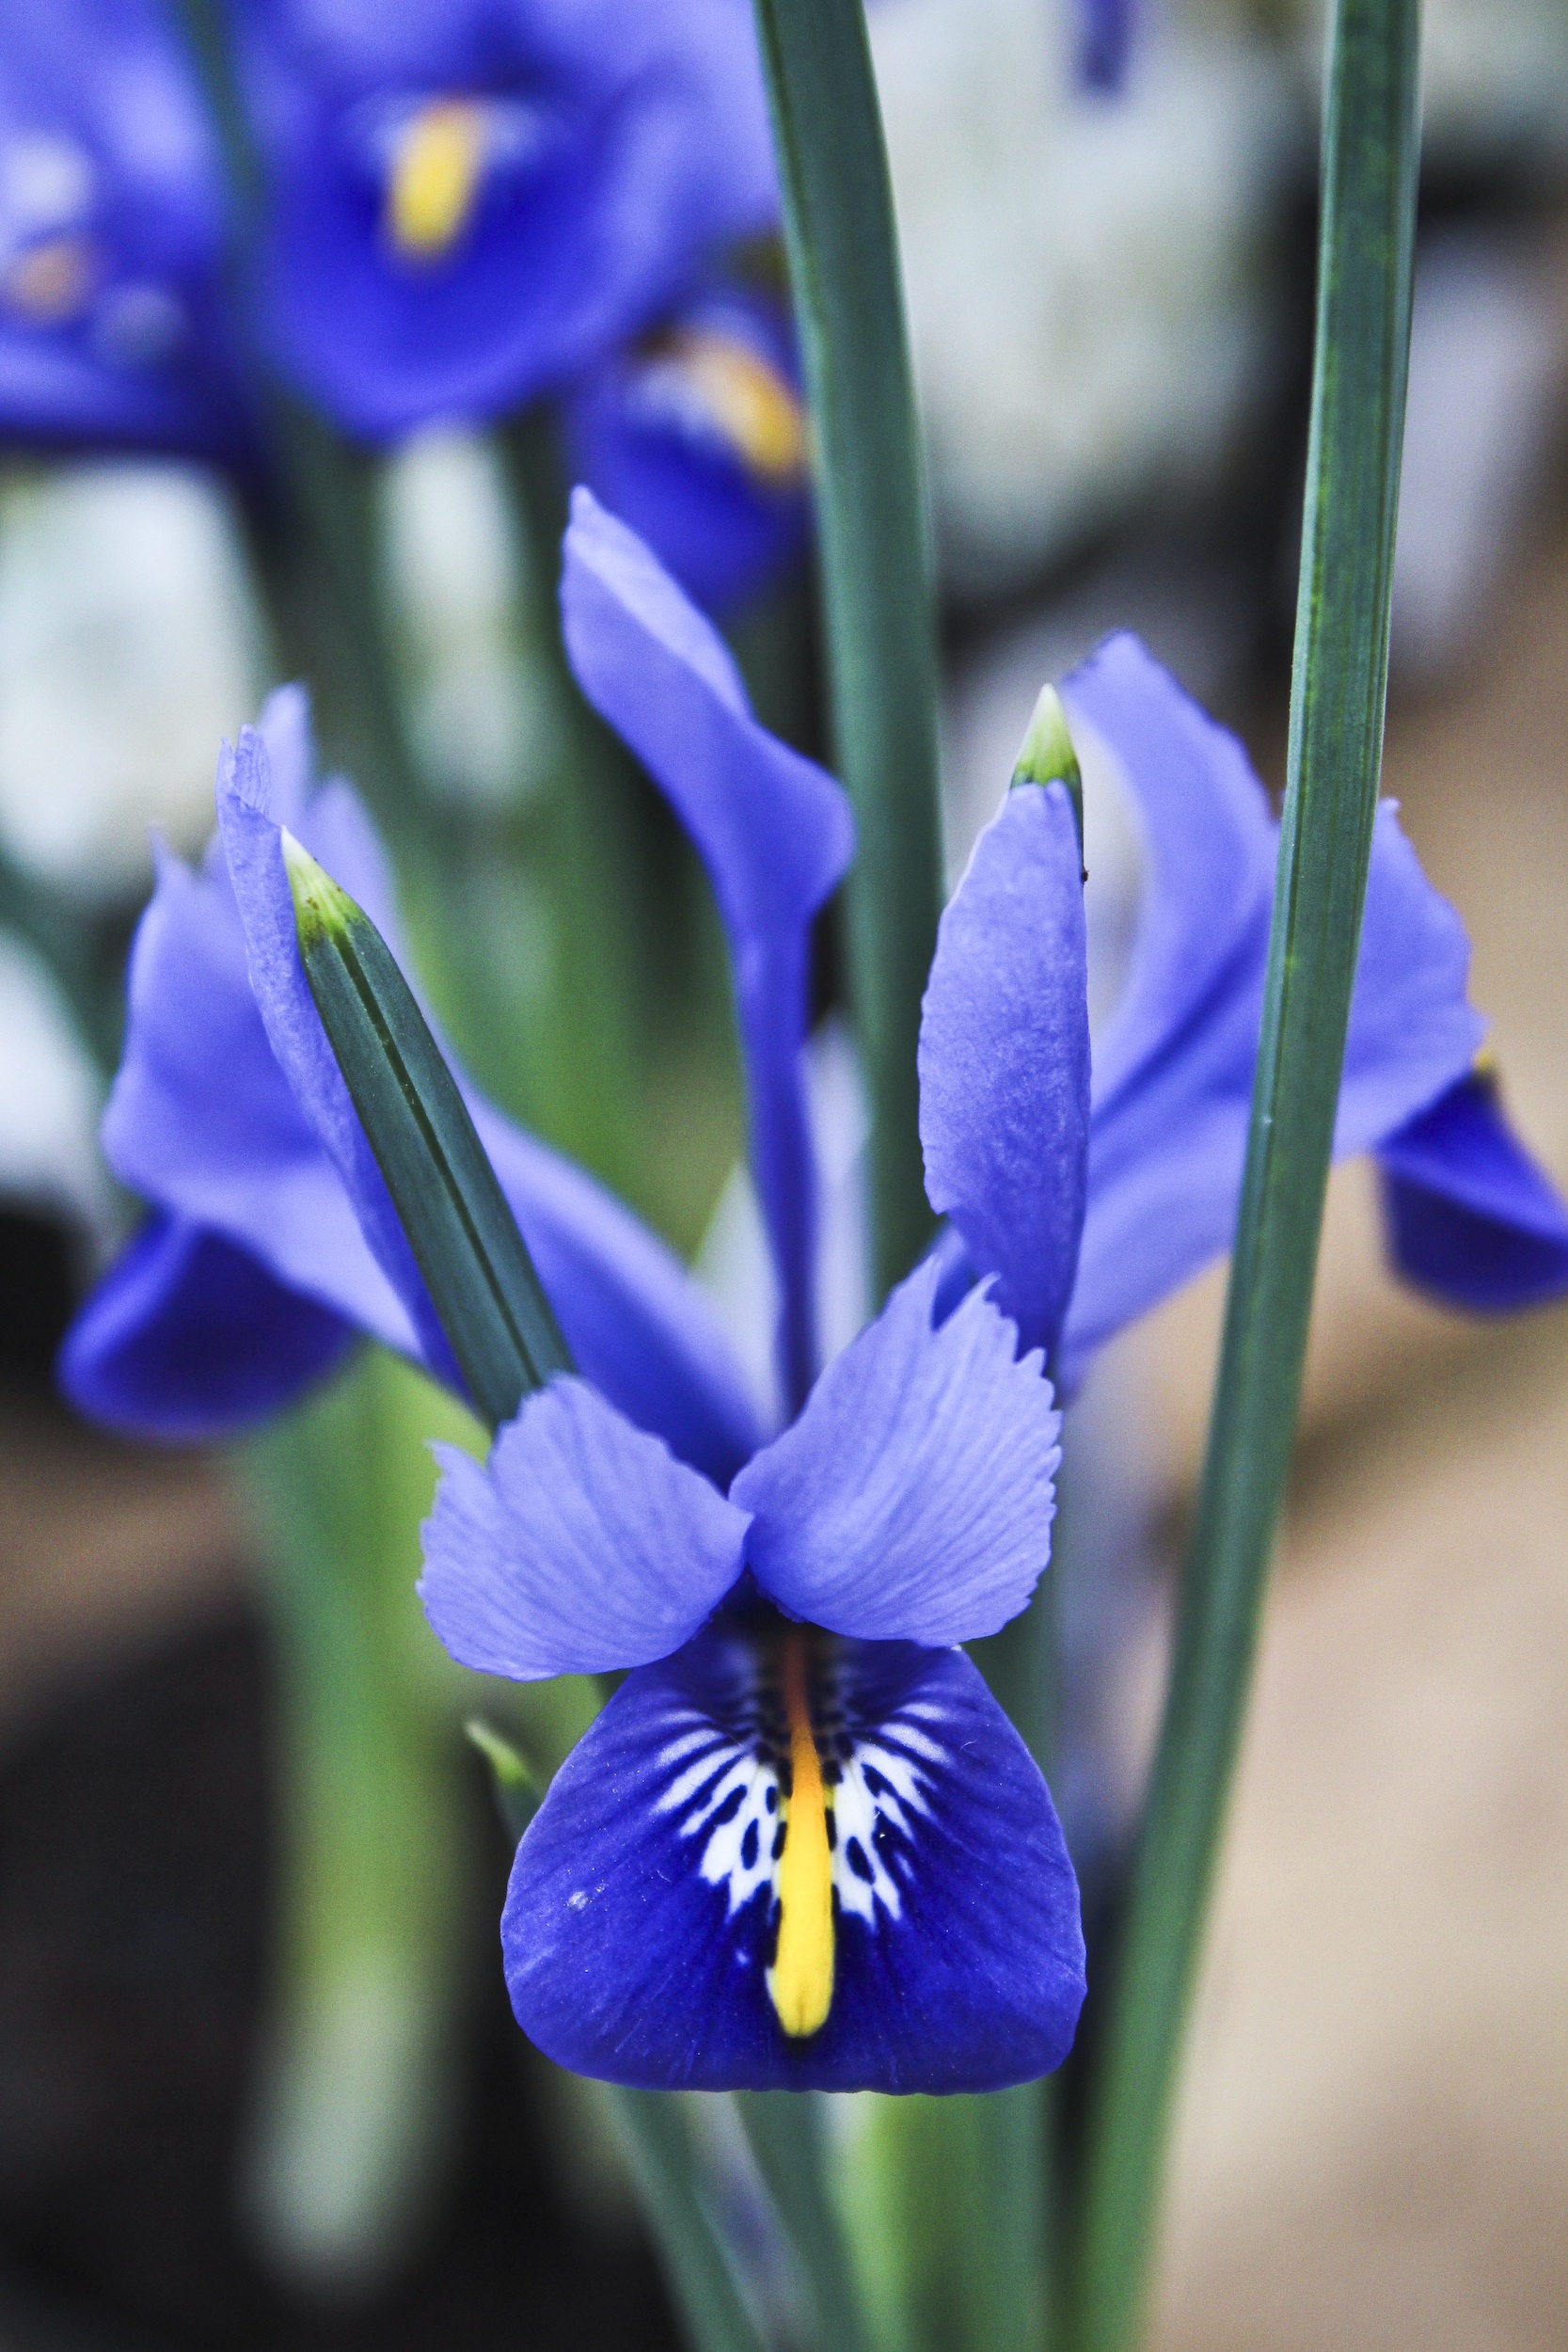
plant, flower, petal, botany, blue, flora, iris, eye, spring flowers, viola, macro photography, blue flowers, flowering plant, iris versicolor, land plant, violet family, iris family